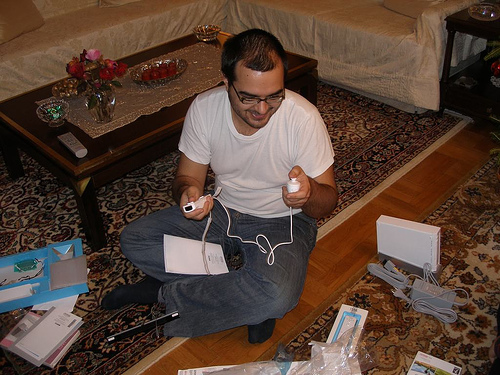
user: Given an image and a question. Answer the question in a short answer. Question: What is he holding? Short Answer:
assistant: game control